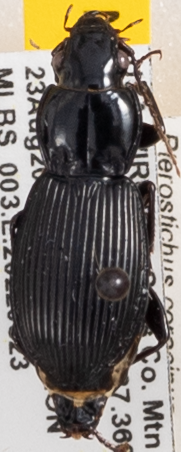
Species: Pterostichus coracinus
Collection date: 2022-08-23 04:00:00
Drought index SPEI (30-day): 1.13
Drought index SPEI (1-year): -0.46
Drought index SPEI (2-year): -0.39